Laure Waridel

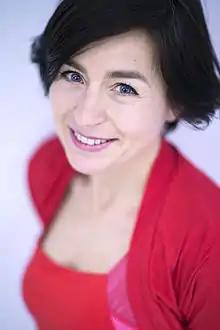

Laure Waridel, (born January 10, 1973) is a social activist, a writer, an associate professor of environmental sociology at the Université du Québec à Montréal, and a radio and TV commentator.